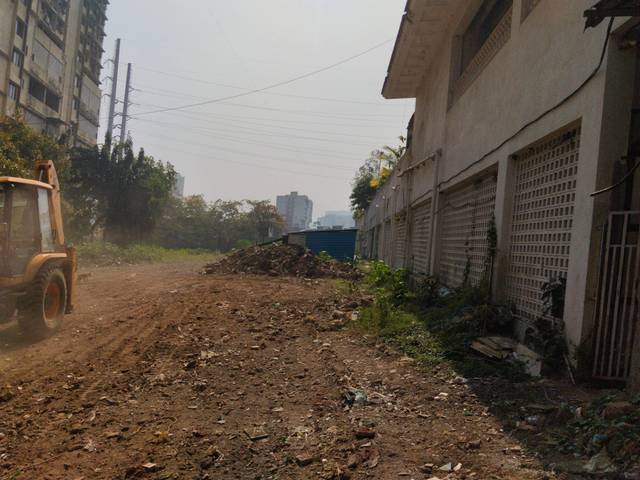
Region: India
Coordinates: 19.161, 72.834